Prince Alexander of Georgia

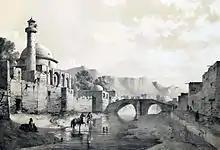
Tabriz in the 1840s

In 1832, a number of leading Georgian nobles and intellectuals plotted a coup against the Russian rule. According to their plan, the principal Russian officials were to be invited to a ball where they would be either arrested or killed. Then Alexander would be invited to assume the crown of Georgia, possibly as a constitutional monarch. Alexander corresponded with the conspirators and had his own agent among their numbers, but the prince considered himself too old to be directly involved and told the Georgians "to do what they liked". The plot was eventually betrayed and its leaders were rounded up by the Russian authorities. Having abandoned all hopes of returning to Georgia, Alexander continued to live as a private person and died in obscurity in Tehran in 1844. He was buried in the courtyard of St. Thaddeus and Bartholomew Armenian Church.